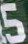
Number: 5